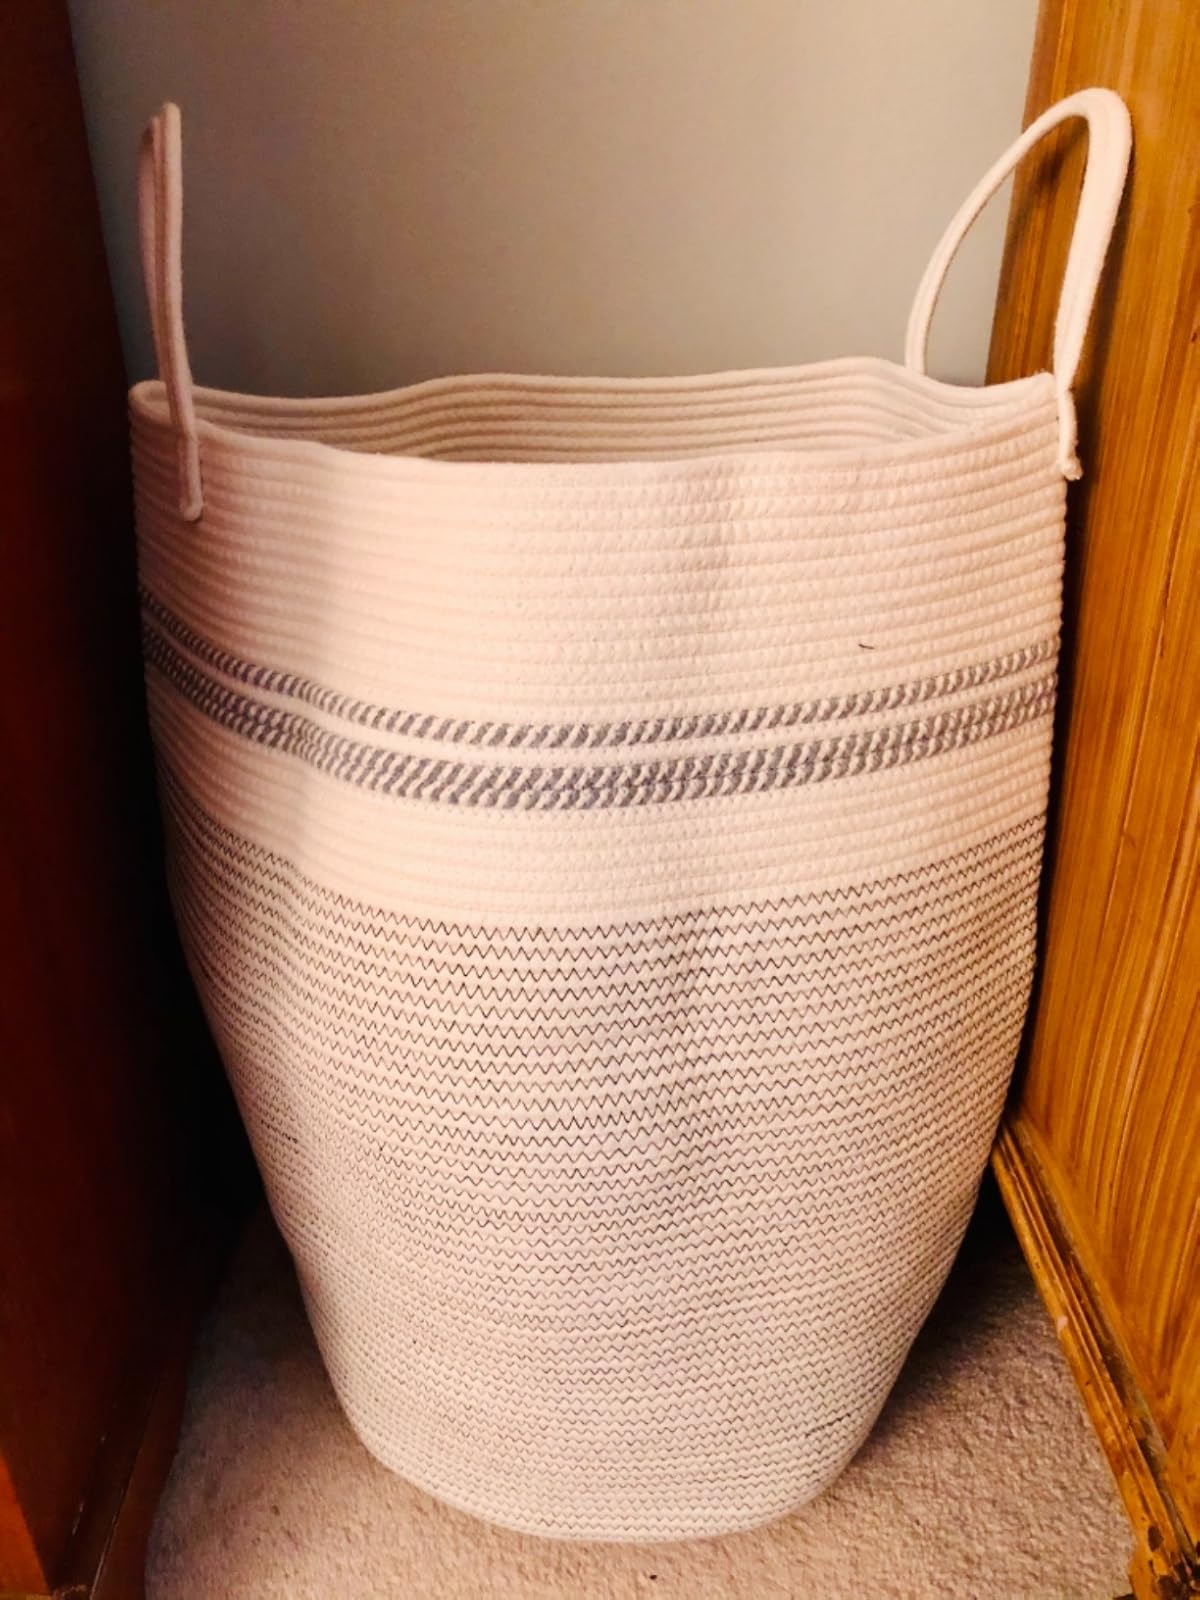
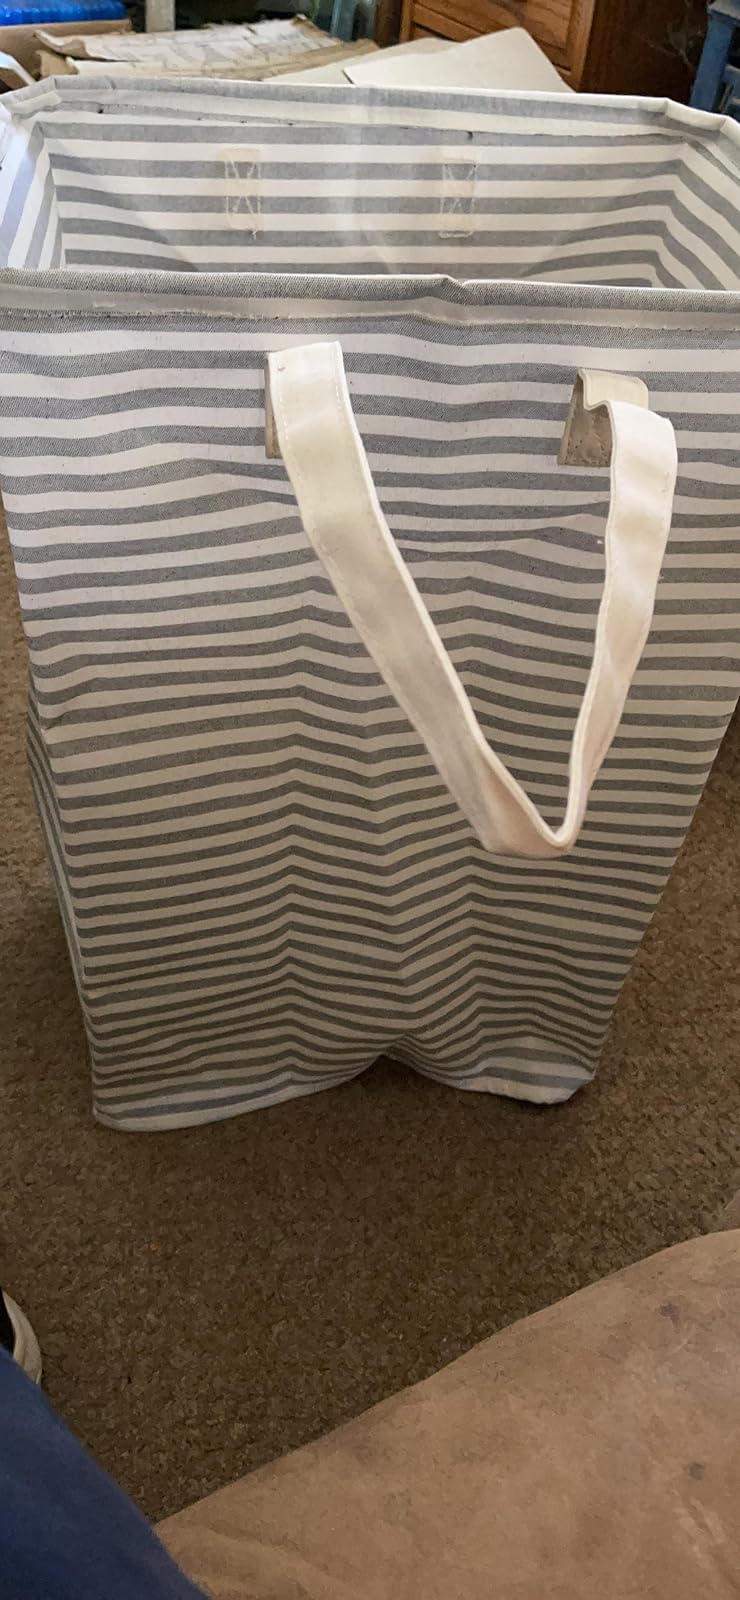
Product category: items_hamper
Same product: no